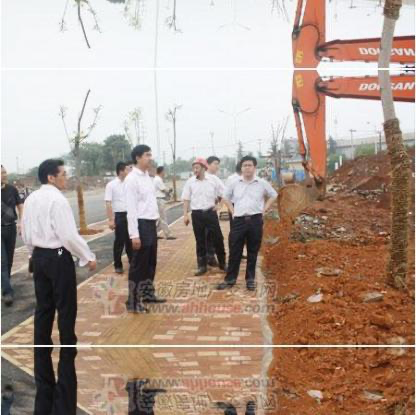
Objects in the image:
label: head
label: head
label: head
label: helmet
label: head
label: head